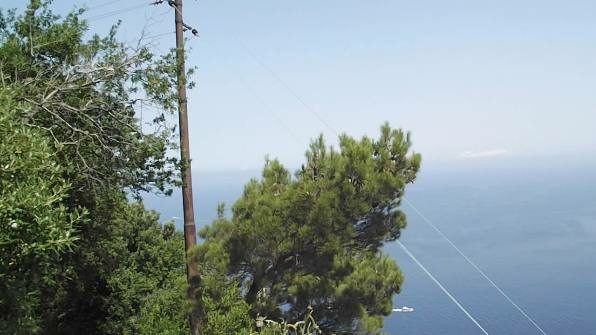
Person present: No